Jamón ibérico

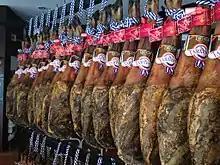
"Jamones de Jabugo"

Notable producers of "Ibérico" are recognized by both the regulatory bodies of Spain, and the European Union. Their designations are legally protected. Some of them include: